The Chinese Agent

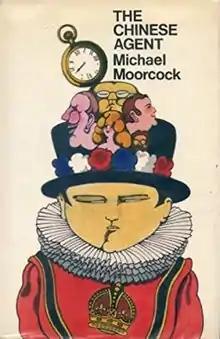
First edition (UK

The Chinese Agent (1970) is a comic novel by Michael Moorcock. It is a revision of Somewhere in the Night, which Moorcock first published in 1966 under the pseudonym Bill Barclay. Although Moorcock is best known as the author of fantasy fiction and science fiction-based parables such as "Behold the Man" and "The Dancers at the End of Time", here he writes a light-hearted caper that parodies the spy novel genre.